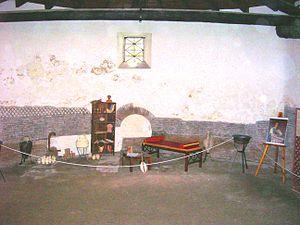
Horace est un poète latin né à Vénouse dans le sud de l'Italie, le 8 décembre 65 av. J.-C. et mort à Rome le 27 novembre 8 av. J.-C..